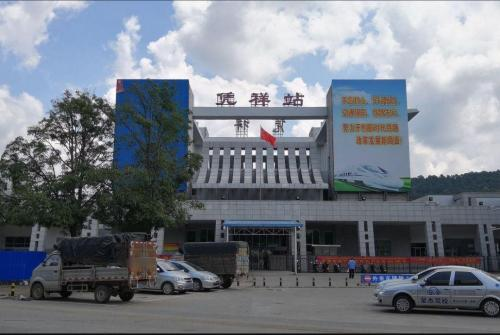
地标名称：凭祥站
所在城市：崇左市·凭祥市